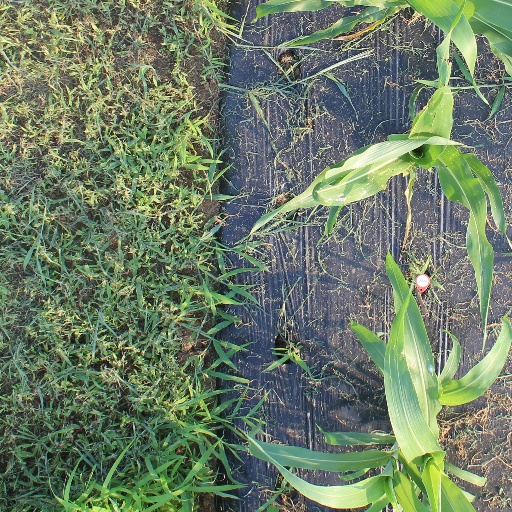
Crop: sorghum